Boeing C-17 Globemaster III in Australian service

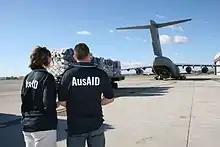
Two AusAID officers watching emergency relief supplies bound for Pakistan being loaded onto a Globemaster in August 2010

In addition to their military tasks, the C-17s have formed part of the Australian Government's response to natural disasters. In November 2007 a C-17 delivered 27 tonnes of supplies to Port Moresby in Papua New Guinea following heavy flooding caused by Cyclone Guba. At the conclusion of the ADF response to this disaster, another C-17 mission was conducted to return Army Sikorsky S-70A-9 Black Hawks to their base at Townsville. During May 2008 a C-17 flew 31 tonnes of emergency equipment from Australia to Yangon in Burma following Cyclone Nargis. Later in the month a RAAF Globemaster transported two Aérospatiale SA 330 Puma helicopters from South Africa to Thailand, from where the helicopters flew into Burma. On 1 October 2009, C-17s transported supplies and ADF evacuation teams from RAAF Base Richmond to Samoa following the earthquake there. Two days later another C-17 sortie delivered medical personnel and other specialists to Padang in Indonesia after the Sumatra earthquakes. In August 2010, two C-17s were dispatched to deliver emergency supplies to Pakistan following widespread flooding there.